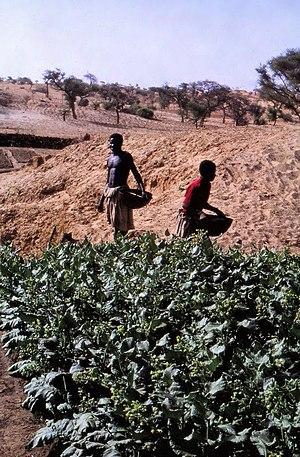
La culture du tabac en saison sèche dans le lit du torrent, Tireli, Mali 1980